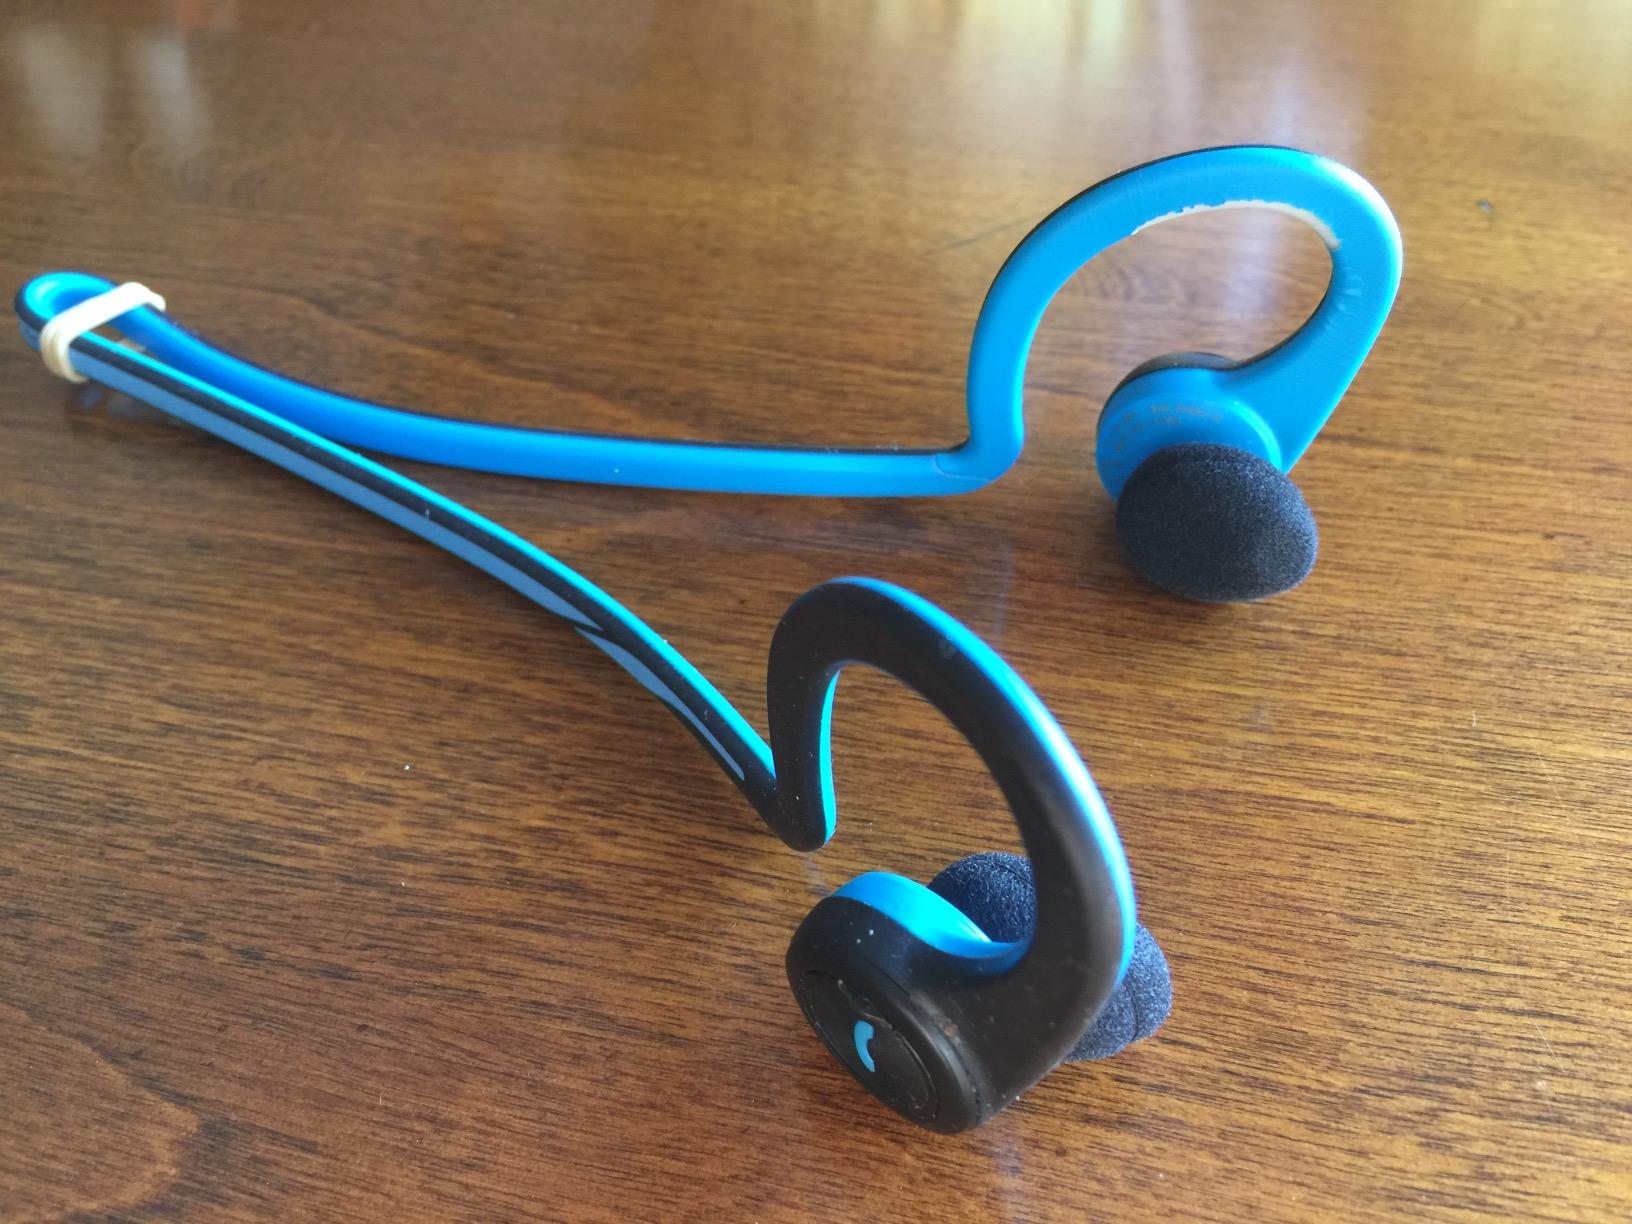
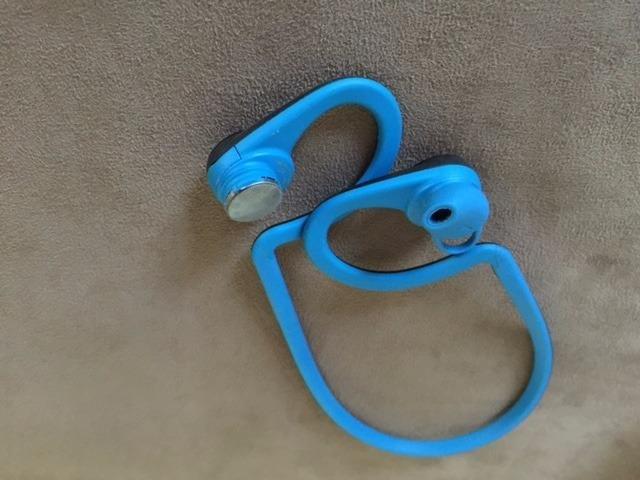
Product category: headphones
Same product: yes